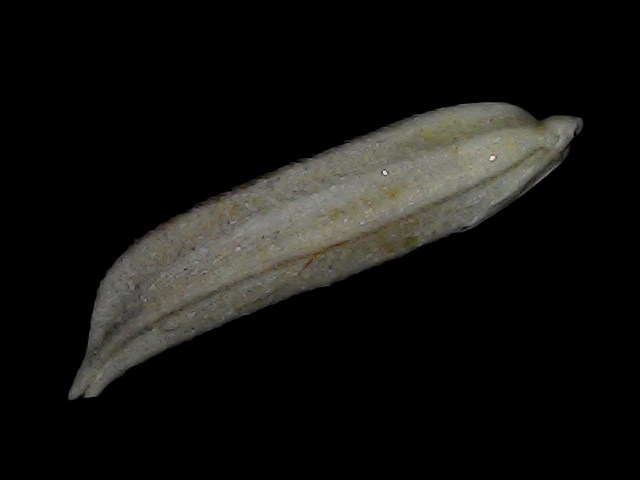
Rice variety: Bd57